North Country Trail by state

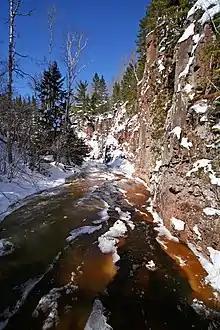
Crow Creek in Lake County, Minnesota, as seen from the combined North Country Trail and Superior Hiking Trail

Continuing to the north through lake country, the NCT spends more than in a succession of mostly contiguous public lands, starting with Hubbel Pond Wildlife Management Area in Becker County. This is followed by lengthy treks through Tamarac National Wildlife Refuge, Becker County Forest, Greenwater Lake Scientific and Natural Area, White Earth State Forest, Clearwater County Forest, Itasca State Park (including a crossing of US 71), Hubbard County Forest, Paul Bunyan State Forest, Cass County Forest, Chippewa National Forest, and Itasca County Forest. Starting in the eastern reaches of Chippewa National Forest, the NCT walks along Minnesota State Highway 6 (MN 6) for several miles, then turns east on rural roads to the town of Cohasset.